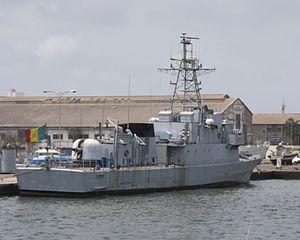
Le Njambuur est un patrouilleur hauturier PR 72 construit par les chantiers navals SFCN de Villeneuve-la-Garenne. Il est réceptionné par la Marine sénégalaise en 1983. Il devient le bâtiment amiral de la flotte sénégalaise jusqu'en 2016. Son nom provient d'une zone géographique située dans la région de Louga au nord-ouest du Sénégal, le Ndiambour.
La Marine sénégalaise est la composante navale des forces armées du Sénégal. Sa mission est d'assurer la souveraineté du Sénégal dans sa zone économique exclusive, qui s'étend sur 159 000 km² le long de 700 km de côtes.